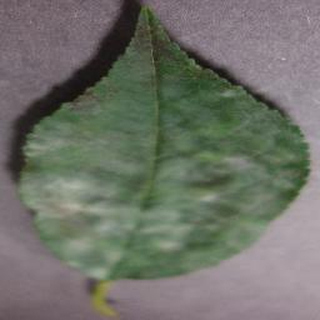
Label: cherry_powdery_mildew